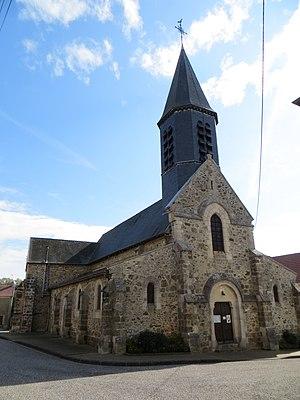
Vue générale de l'église
Le Baizil est une commune française, située dans le département de la Marne en région Grand Est. L’économie du village, implanté au cœur d’un massif forestier et proche de l'agglomération d’Épernay, a longtemps été liée au travail du bois.